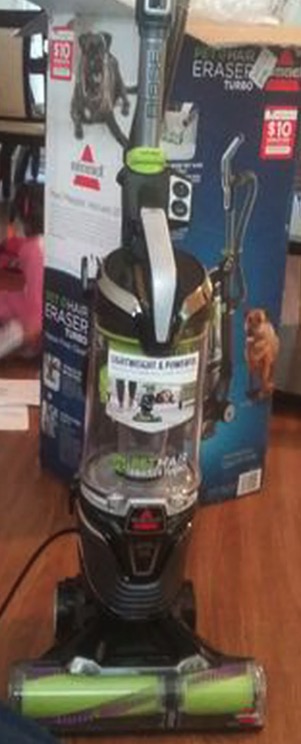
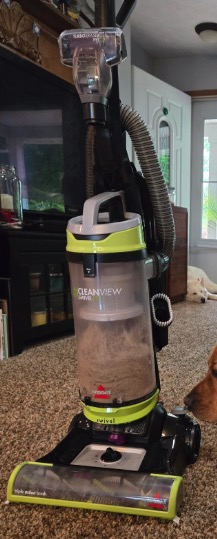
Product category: items_vacuum
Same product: no